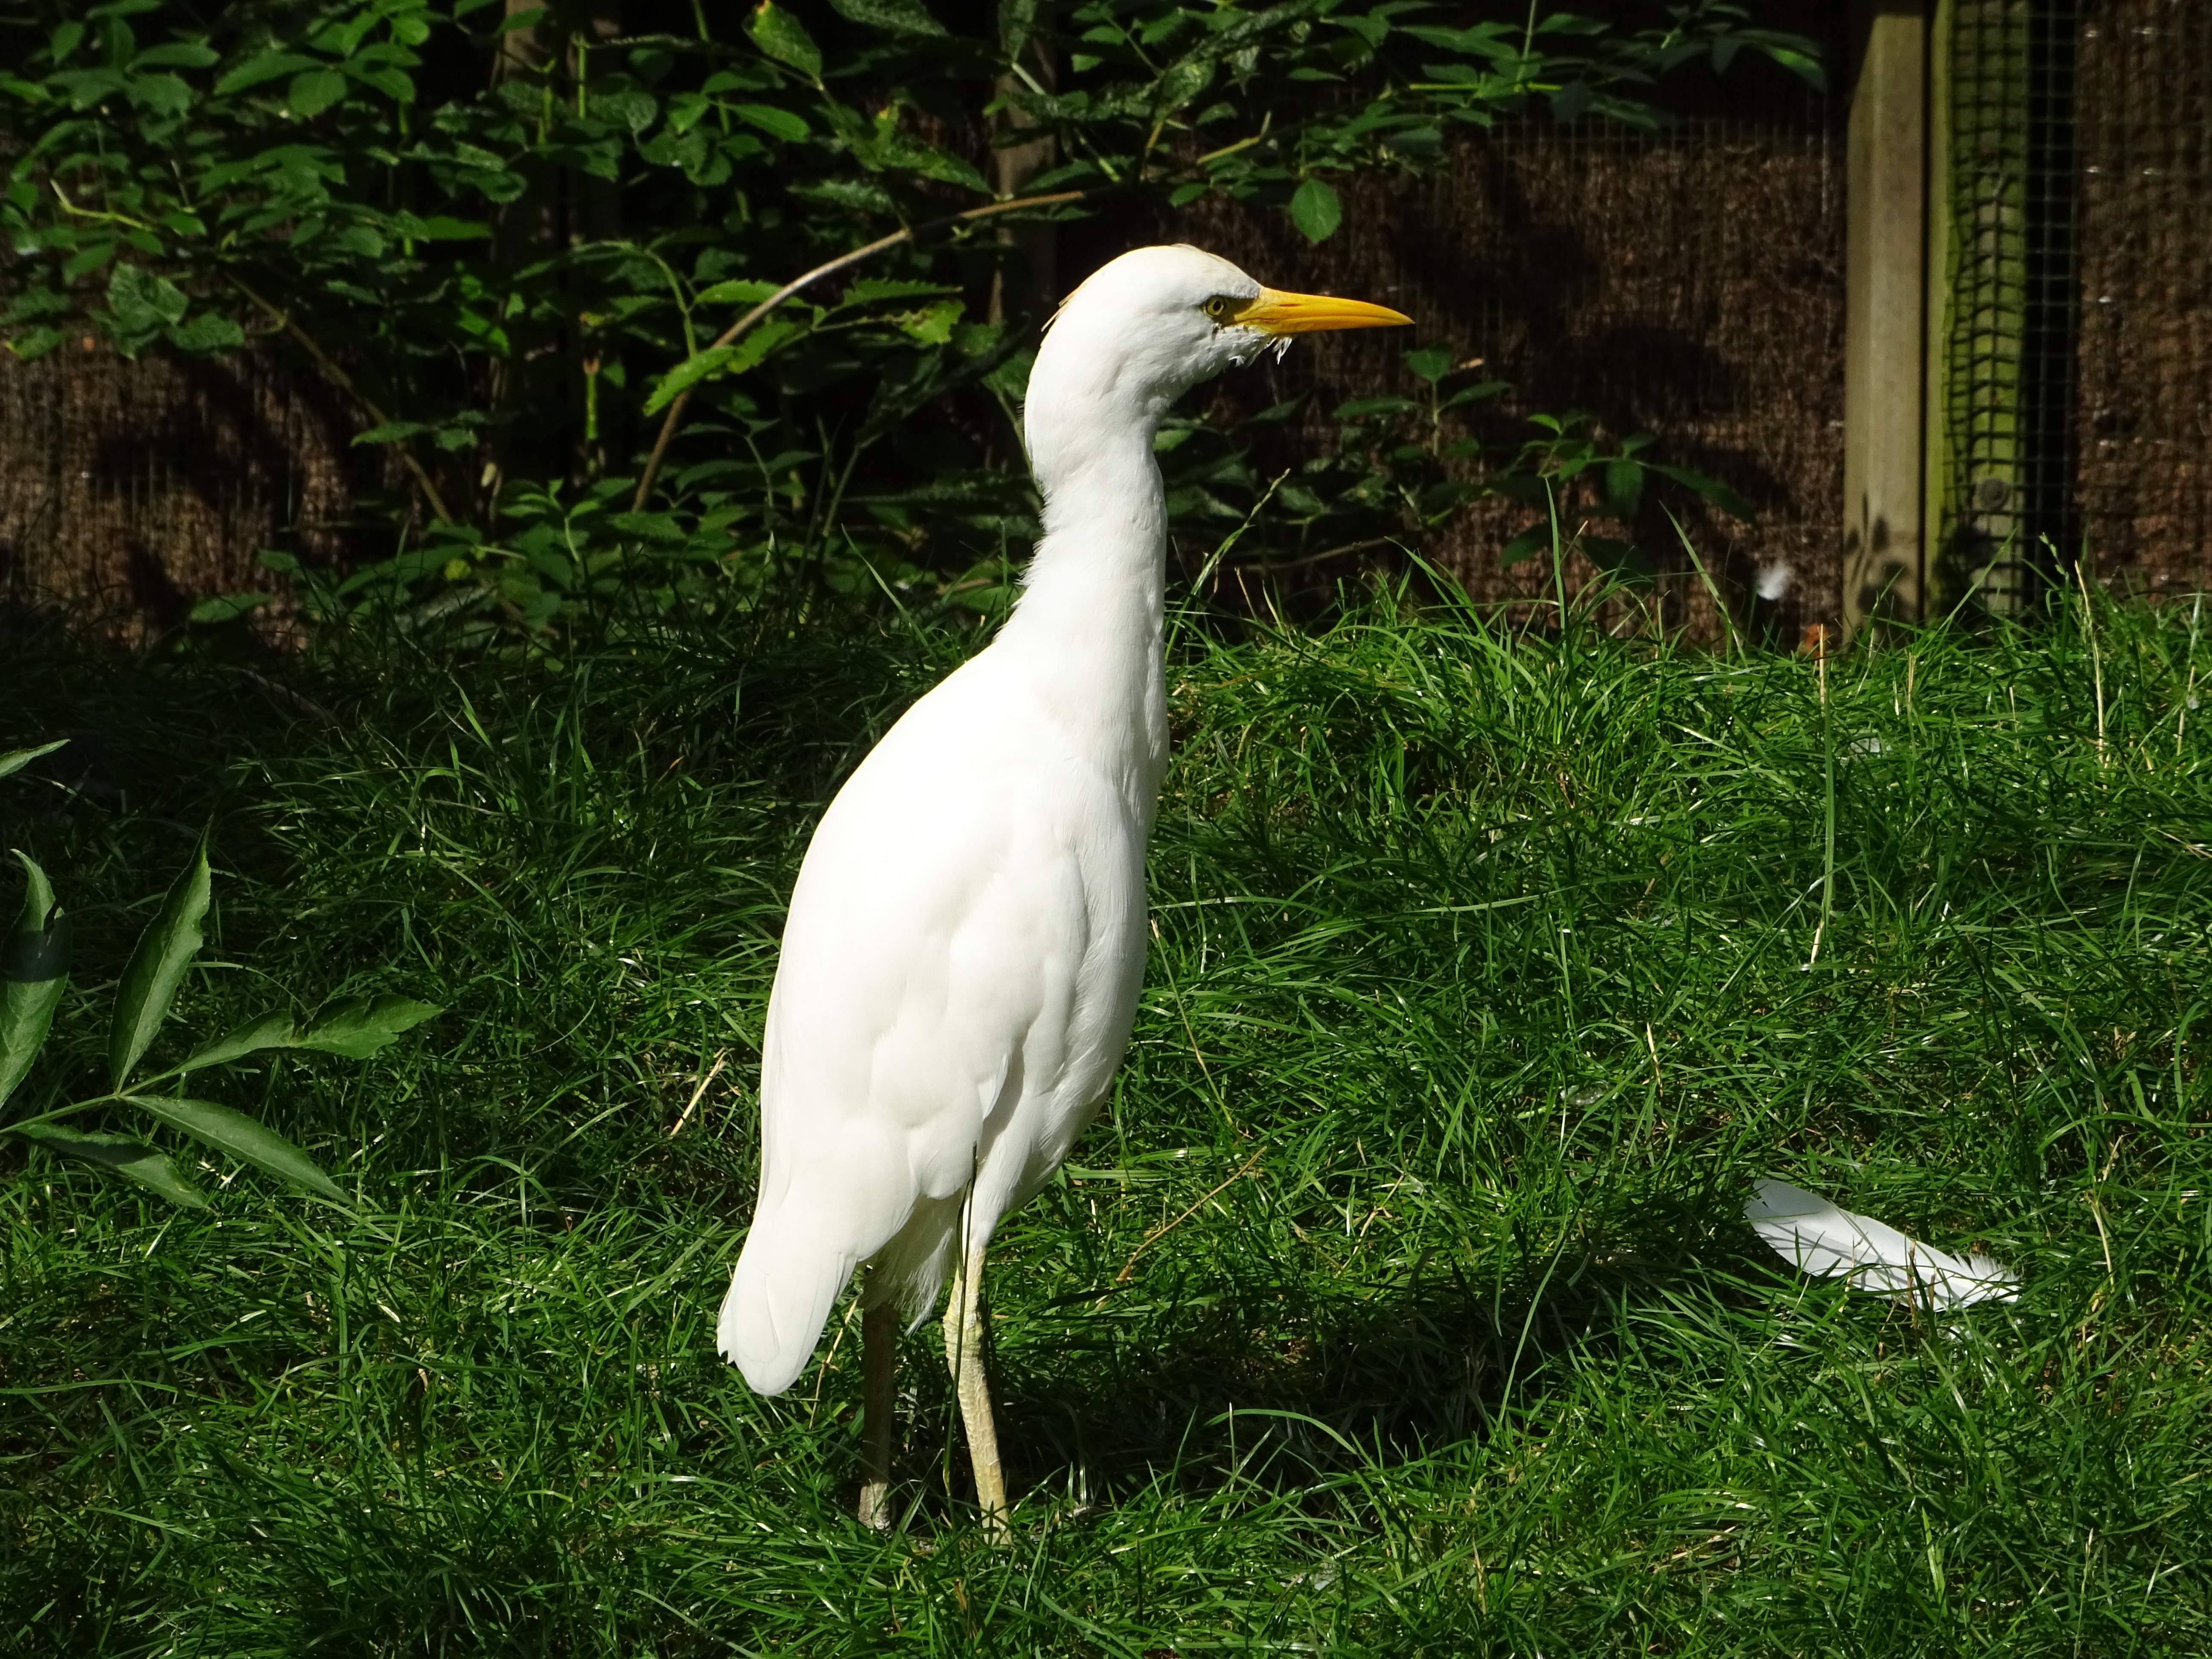
nature, grass, bird, wildlife, zoo, green, beak, fauna, vertebrate, egret, heron, babu